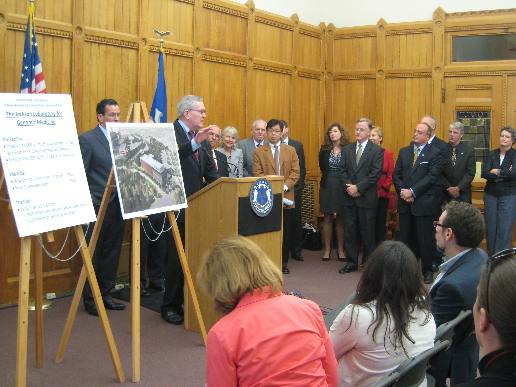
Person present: Yes